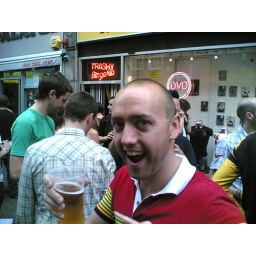
out of shot is the &amp;quot;POPPERS&amp;quot; light box in the window of this shop